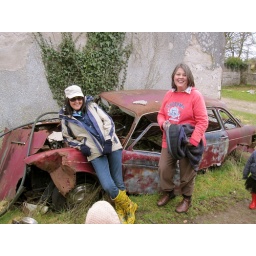
girls learnt to drive in this bad boy